Hell-Ship Morgan

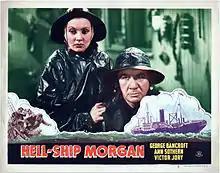
Lobby card

Hell-Ship Morgan is a 1936 American romantic drama film directed by D. Ross Lederman and written by Harold Shumate.